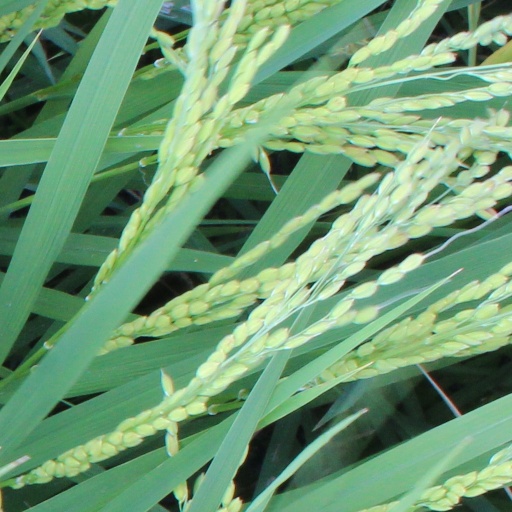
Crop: rice